Neal Skupski

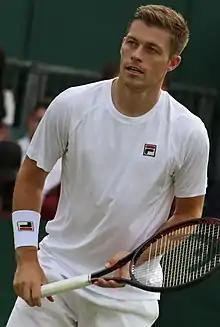
Skupski at the 2019 Wimbledon Championships

Neal Skupski (born 1 December 1989) is a British professional tennis player who specialises in doubles. He has a career-high doubles ranking of world No. 1. He achieved this milestone in November 2022, topping the rankings jointly with long-time partner Wesley Koolhof at the end of that year. Skupski became the third British world no. 1 in doubles after Jamie Murray and Joe Salisbury.